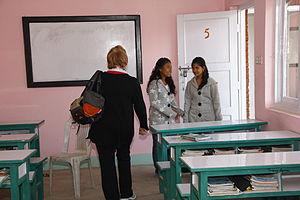
Chantal Mauduit, née le 24 mars 1964 dans le 15ᵉ arrondissement de Paris et morte le 13 mai 1998 sur les pentes du Dhaulagiri au Népal, est une alpiniste française. Elle est notamment connue pour avoir atteint six sommets de plus de 8 000 mètres sans apport d'oxygène.